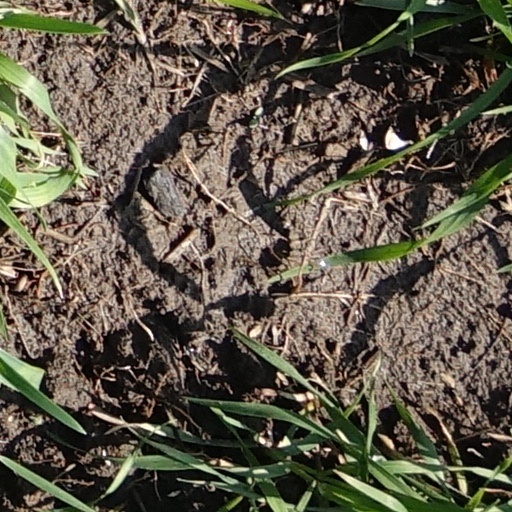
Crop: wheat